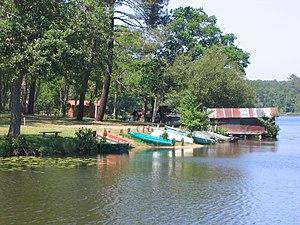
Étang d'Aureilhan dans les Landes (département) Aquitaine
Le lac ou étang d'Aureilhan se situe sur les communes d'Aureilhan et de Mimizan pour la plus grande partie de sa superficie, dans le département français des Landes. Il est bordé au nord par Sainte-Eulalie-en-Born sur environ 500 m et à l'est par Saint-Paul-en-Born.